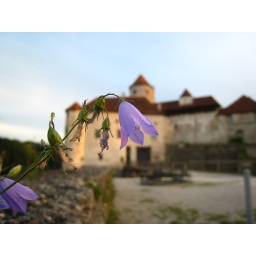
a bell flower in front of the castle of Burghausen, the longest castle in Europe with a length of 1043 m